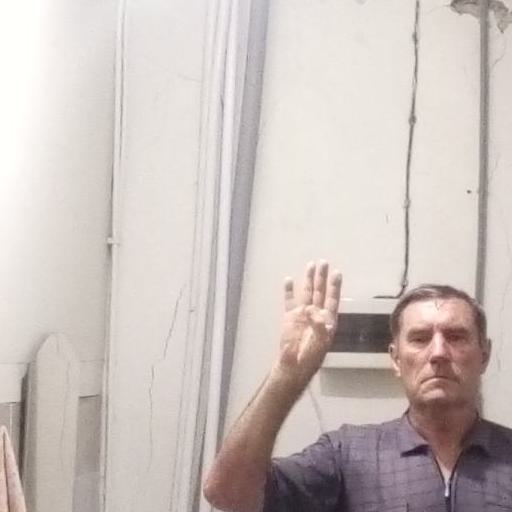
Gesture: four